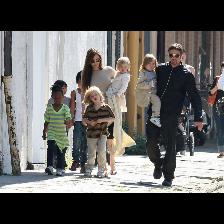
Label: Human